Codex Veronensis

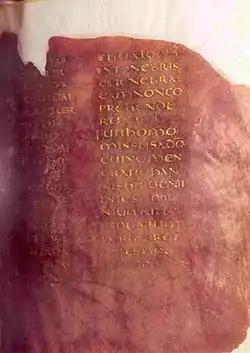
Codex Veronensis

The Codex Veronensis, designated by the siglum b (used in the critical editions of Nestle-Åland and the UBS Greek New Testament) or 4 (in the Beuron system), is a 5th-century Latin manuscript of the four Gospels, written on vellum which has been dyed purple. The text is written in silver and occasionally gold ink, and is a version of the old Latin New Testament Gospels. The Gospels follow in the Western order.